2020 The Real Heroes 400

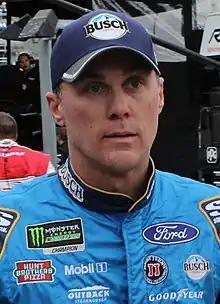
Kevin Harvick won the race.

The Real Heroes 400 was carried by Fox in the United States. Mike Joy and seven-time Darlington winner Jeff Gordon called the race from the Fox Sports Studio in Charlotte. Regan Smith handled pit road duties. Larry McReynolds provided insight from the Fox Sports studio in Charlotte.